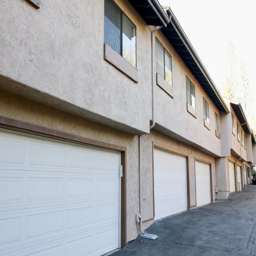
a clear day with a long building .